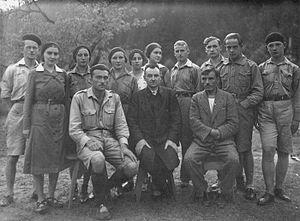
L’ordre de l’Éperon de fer est une composante du Plast, l’organisation nationale scoute ukrainienne.